COVID-19 pandemic in the Philippines

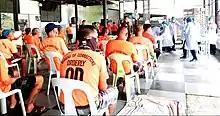
Detainees at the New Bilibid Prison getting tested for COVID-19

The 2020ay but was postponed indefinitely due to the increasing number of cases in the country. As the quarantine measures began to ease, the Philippine Statistics Authority (PSA) started to conduct the census in September, despite the risk of spreading the virus.